Answer in natural language. Which point is closer to the camera taking this photo, point A  or point B? Choose between the following options: B or A
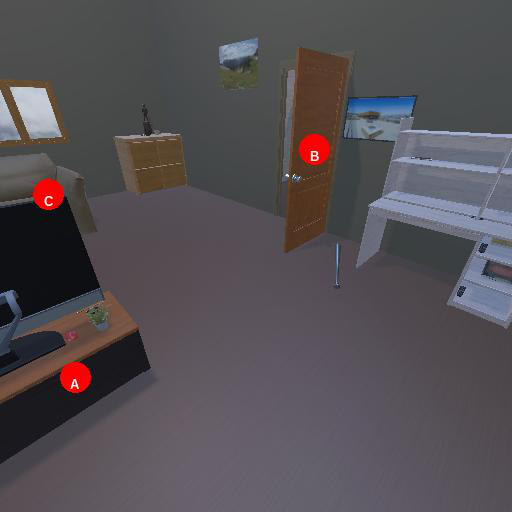
<answer>A</answer>